Francis II, Duke of Brittany

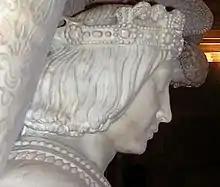
Sculpture of Francis II on his tomb in Nantes

Francis II (Breton: "Frañsez II", French: "François II") (23 June 1433 – 9 September 1488) was Duke of Brittany from 1458 to his death. He was the grandson of John IV, Duke of Brittany. A recurring theme in Francis' life would be his quest to maintain the quasi-independence of Brittany from France. As such, his reign was characterized by conflicts with King Louis XI of France and with his daughter, Anne of France, who served as regent during the minority of her brother, King Charles VIII. The armed and unarmed conflicts from 1465 to 1477 and 1484–1488 have been called the "War of the Public Weal" and the Mad War ("la Guerre Folle"), respectively.